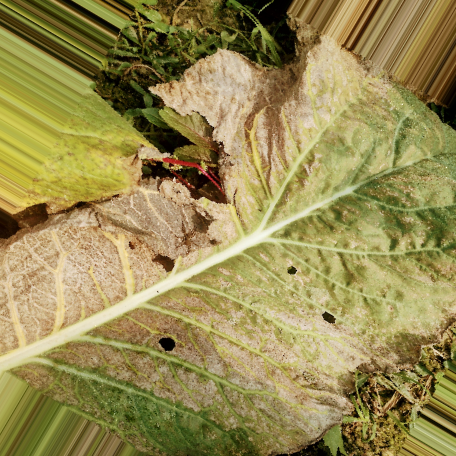
Label: Downy Mildew